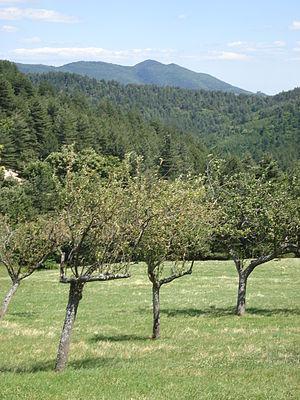
Concoules est une commune française située dans le département du Gard, en région Occitanie.